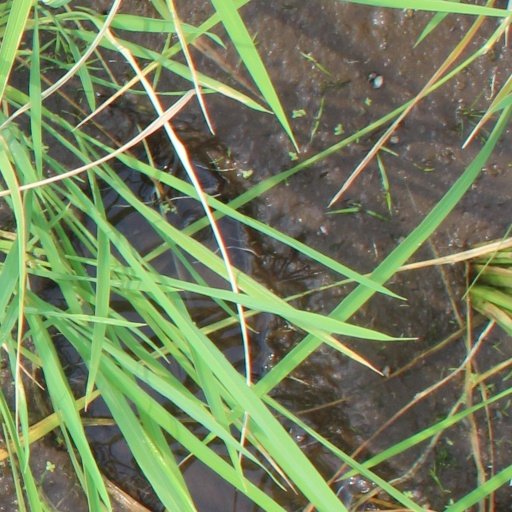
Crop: rice